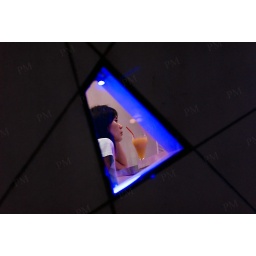
Looking through a window at a girl sitting in a small bar at the Bund in Shanghai.